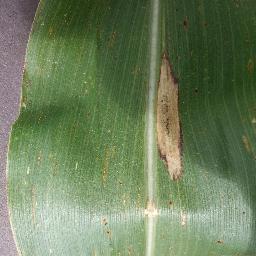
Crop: corn
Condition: (maize)_northern_blight